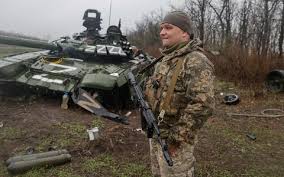
Label: T-64